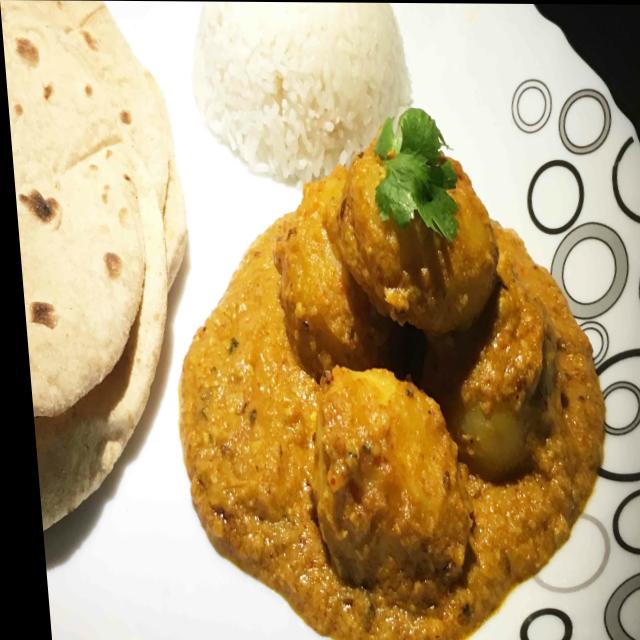
Dish: dum_aloo